Describe the emotion expressed in this image:  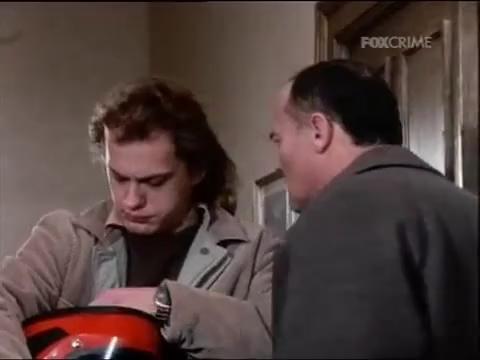
This person displays Suffering, valence and arousal with low intensity.